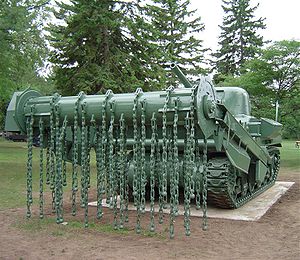
Minerydning / Militær minerydning
Sherman M4A4 med mineplejl fra 2. Verdenskrig.
Minerydning er arbejdet med at fjerne og uskadeliggøre landminer af forskellig art. Fjernelse af søminer betegnes minestrygning. Ud over fjernelse af egentlige miner, vil mineryddere kunne komme ud for at skulle fjerne f.eks. improviserede sprængladninger, terrorbomber og ueksploderet ammunition.